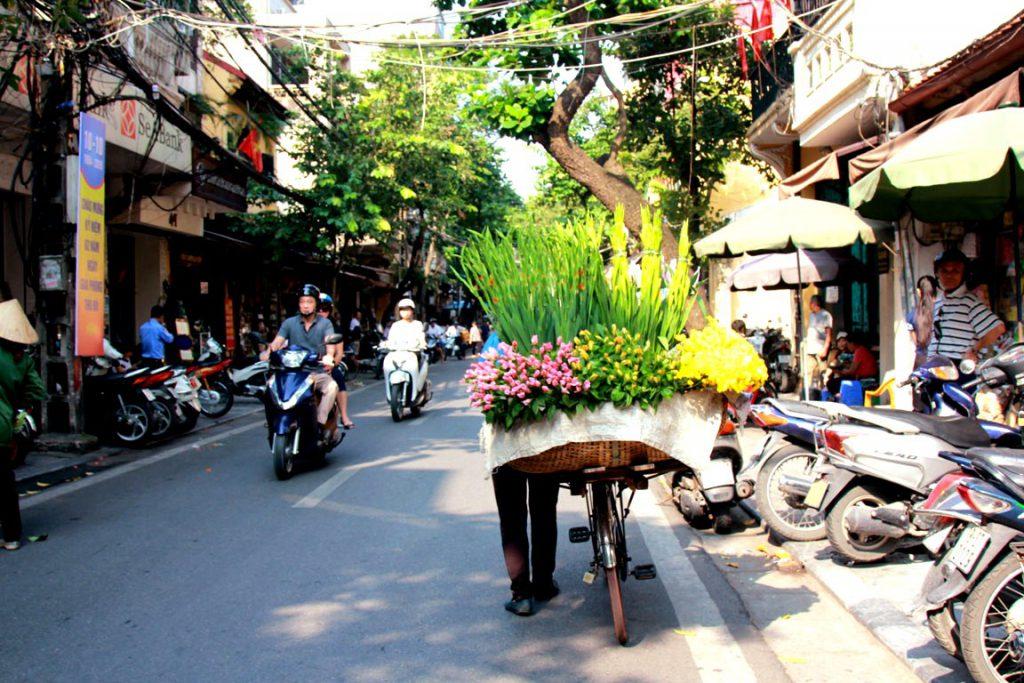
có một chiếc xe đạp chở hoa đang di chuyển ở trên đường